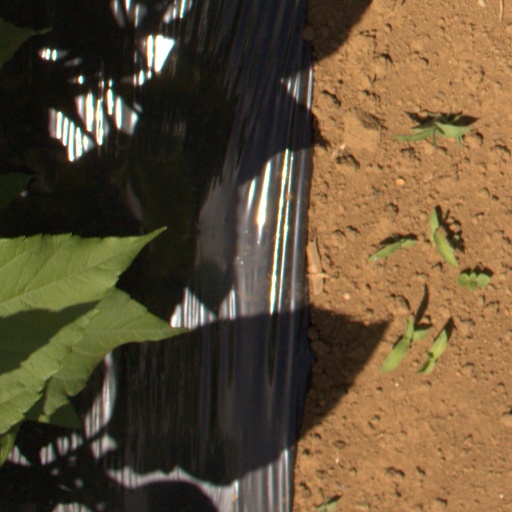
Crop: Jerusalem artichoke